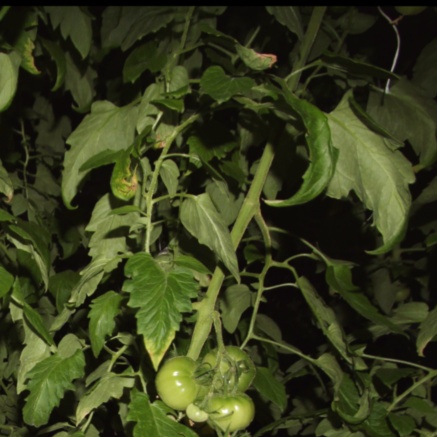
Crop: tomato